Irreligion in Albania

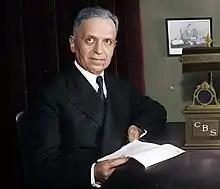
Faik Bey Konica, Albanian national revivalist, who, two years after his conversion from Islam to Catholicism, wrote invective against all religions

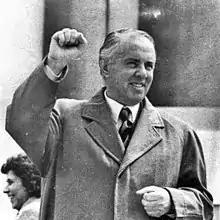
Enver Hoxha took Pashko Vasa's words literally, banning public religion though some private practice continued

In the late Ottoman era, in order to overcome the religious divisions among Albanians between members of the local Sunni Muslim, Orthodox Christian, Bektashi Muslim and Roman Catholic Christian communities. Albanian nationalism, as it emerged, tended to urge Albanians to disregard religious differences, arguing that divisive sectarian religious fanaticism was alien to Albanian culture, and propagated what some historians refer to as a "'civic religion' of Albanianism". Vaso Pasha's famous poem "O moj Shqypni" told Albanians to "swear an oath not to mind [lit. "look to"] church or mosque" because "the faith of the Albanian is Albanianism" ( or in ).